Trollstation

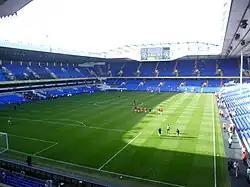
The White Hart Lane stadium pitch that was invaded during a match.

On 27 November 2014, during a UEFA Europa League match between Tottenham Hotspur and Partizan Belgrade, three men encroached the pitch consecutively as part of a publicity stunt, later uploaded to YouTube and named 'Pitch Invasion Prank'. The first man, Nathan Thompson, remained on the field for five minutes, even taking a photograph with Tottenham player Kyle Naughton. Thompson remained on the pitch unchallenged for approximately five minutes before stewards restrained him.